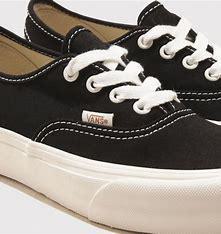
Brand: Vans
Model: Authentic